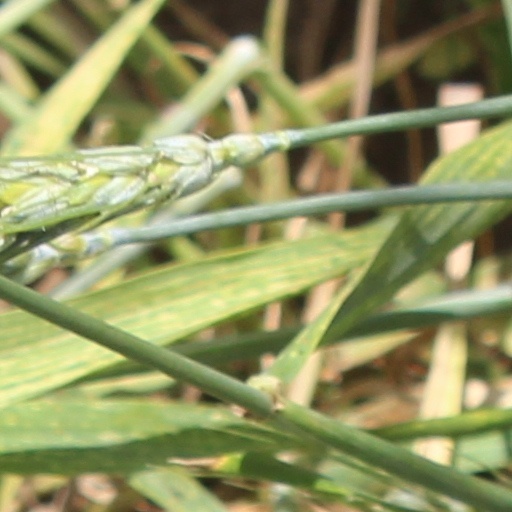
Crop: wheat